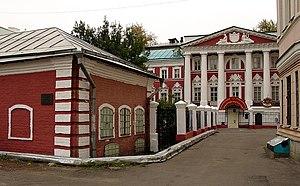
L'incendie de Moscou est un événement de la campagne de Russie. Il éclate le 14 Septembre 1812 lors de la prise de Moscou, lorsque les troupes russes et la plupart des habitants restants abandonnent la ville de Moscou juste devant l'avance de l' empereur français Napoléon dans la ville après la bataille de Borodino. L'incendie a pratiquement détruit la ville, qui avait été en grande partie abandonnée par ses habitants le mois précédent.